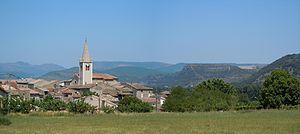
Saint-Sernin (Ardèche) - France
Saint-Sernin est une commune française, située dans le département de l'Ardèche en région Auvergne-Rhône-Alpes.